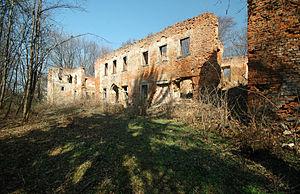
Głębowice est une localité polonaise de la gmina d'Osiek, située dans le powiat d'Oświęcim en voïvodie de Petite-Pologne.